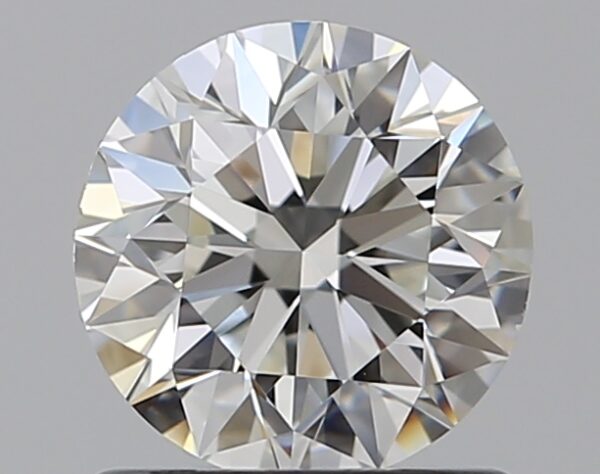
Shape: round
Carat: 0.9
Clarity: VS1
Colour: H
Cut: EX
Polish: EX
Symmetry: EX
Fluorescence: N
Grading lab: GIA
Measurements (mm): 6.09 x 6.13 x 3.86